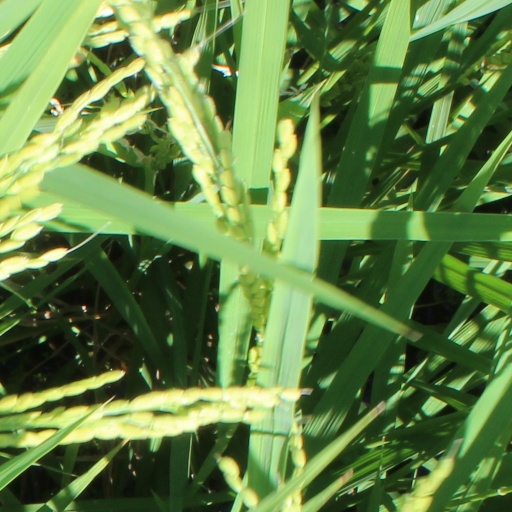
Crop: rice